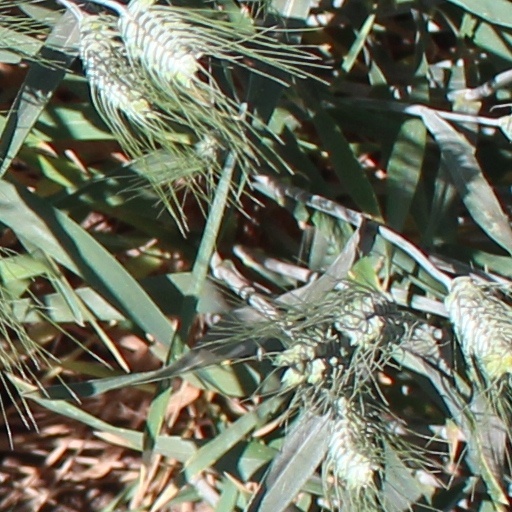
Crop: wheat